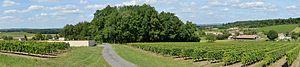
Paysage du vignoble (Petite Champagne) au nord-nord-est de Montchaude, Charente, France.
Montchaude est une ancienne commune du sud-ouest de la France, située dans le département de la Charente, en région Nouvelle-Aquitaine, devenue le 1ᵉʳ janvier 2016 une commune déléguée au sein de la commune nouvelle de Montmérac, avec Lamérac.